Horace Mann Public School No. 13

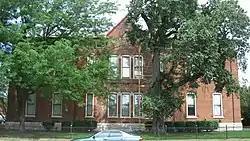
Horace Mann Public School No. 13, July 2011

Horace Mann Public School No. 13 is a historic school building located at Indianapolis, Indiana. It was designed by architect Edwin May (1823–1880) and built in 1873. It is a two-story, square plan, Italianate style red brick building. It has an ashlar limestone foundation and a low hipped roof with a central gabled dormer. A boiler house was added to the property in 1918.